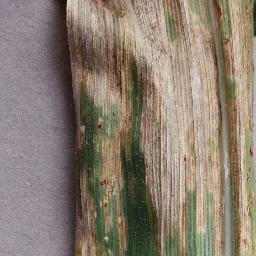
Label: Corn___Northern_Leaf_Blight